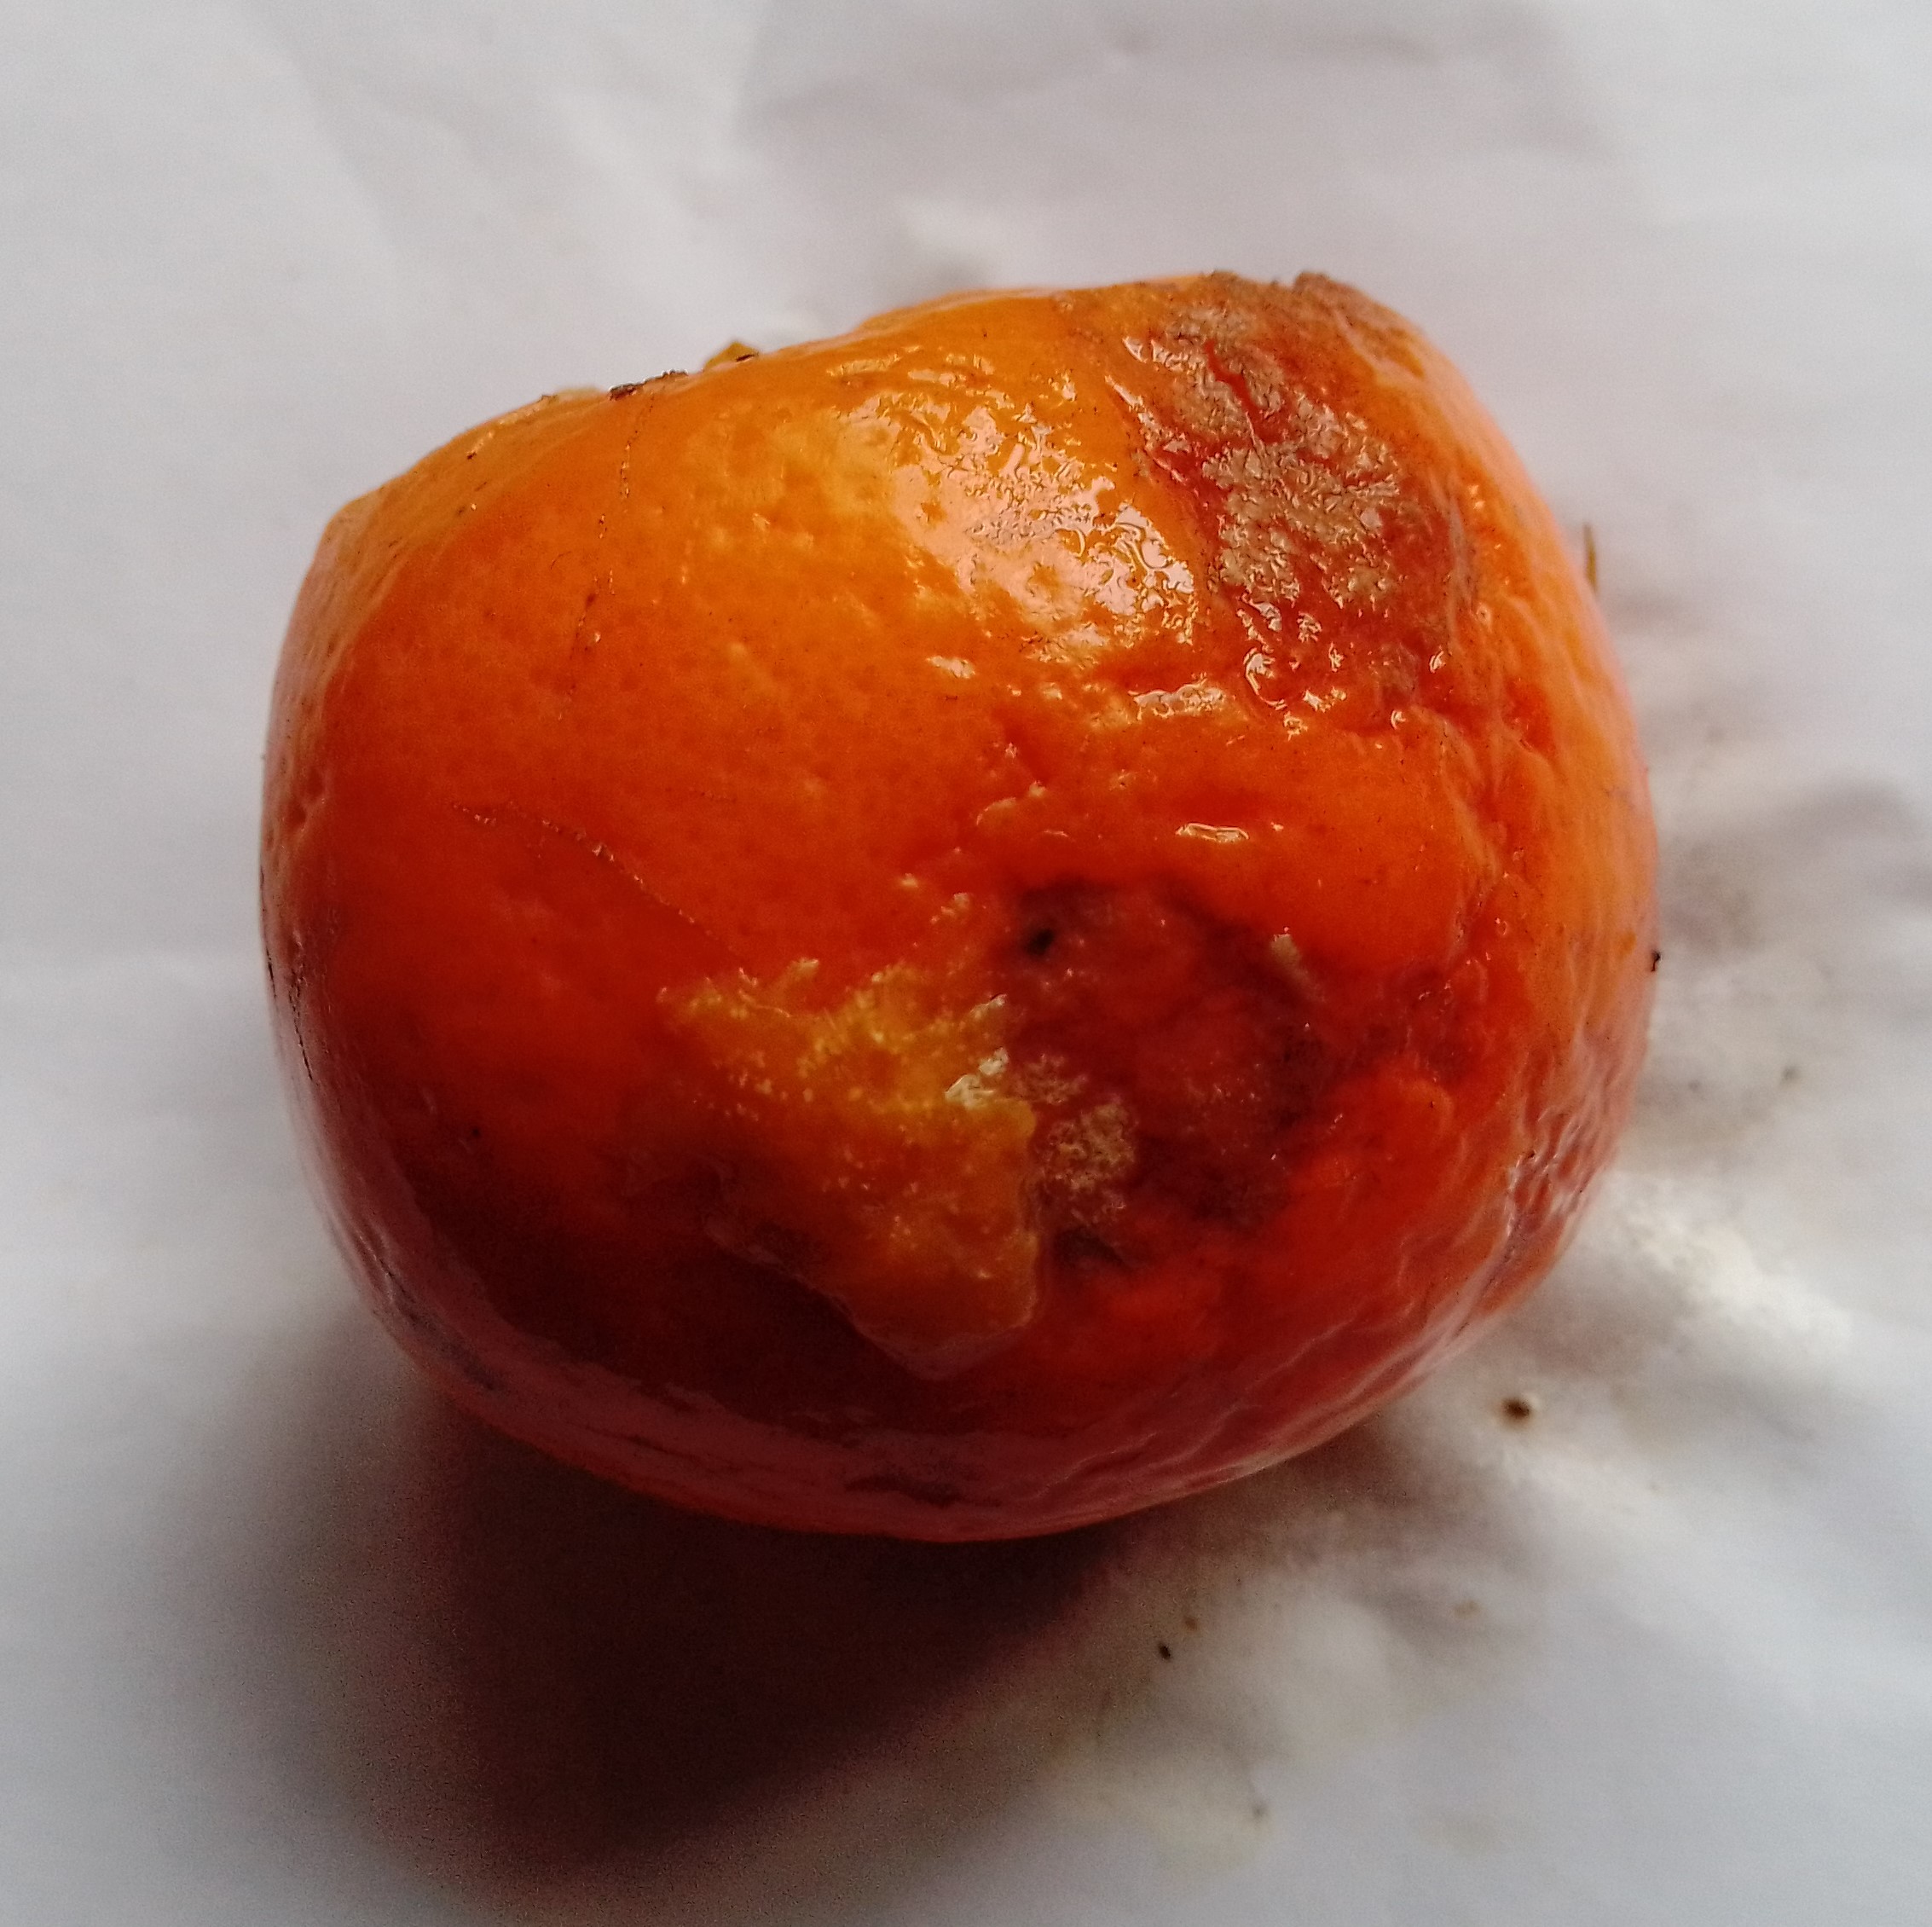
Fruit: orange
Condition: rotten